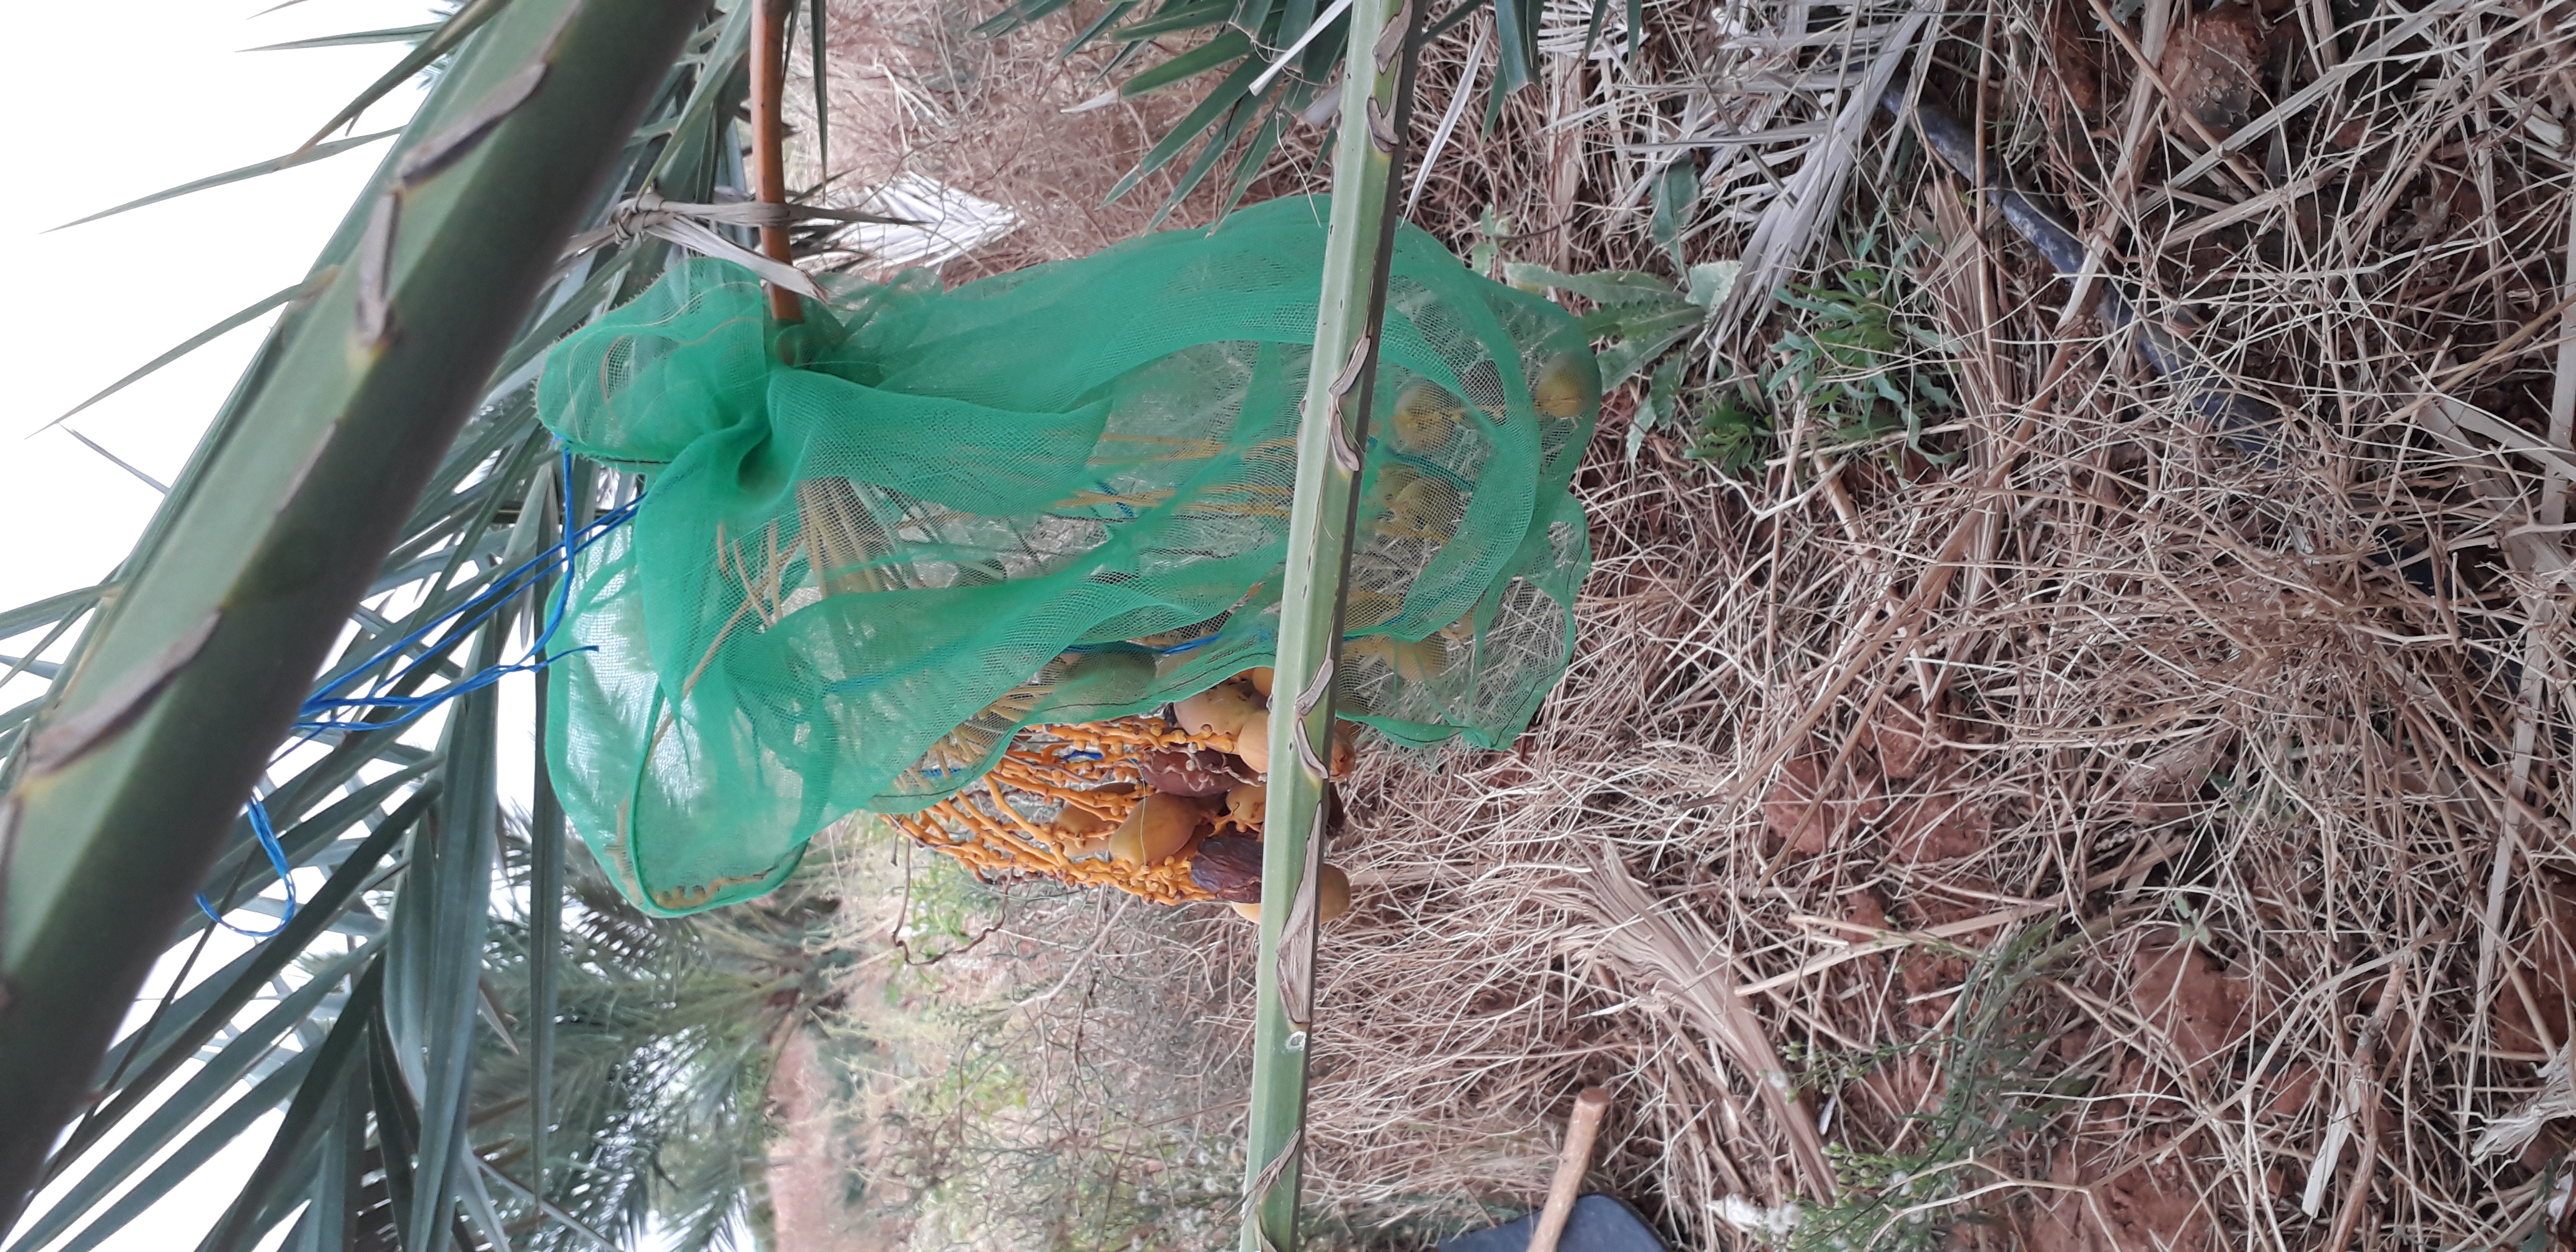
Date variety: Boumajhoul